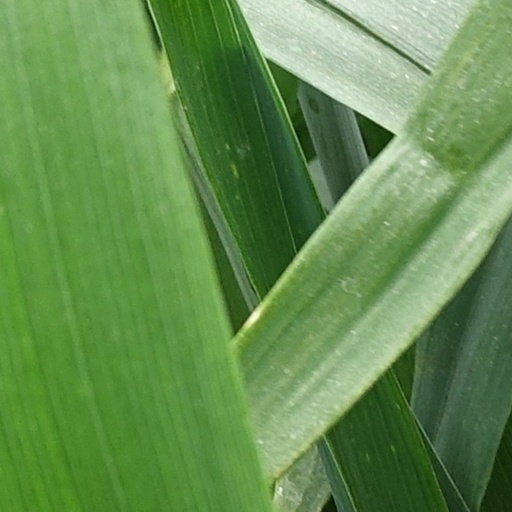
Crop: wheat